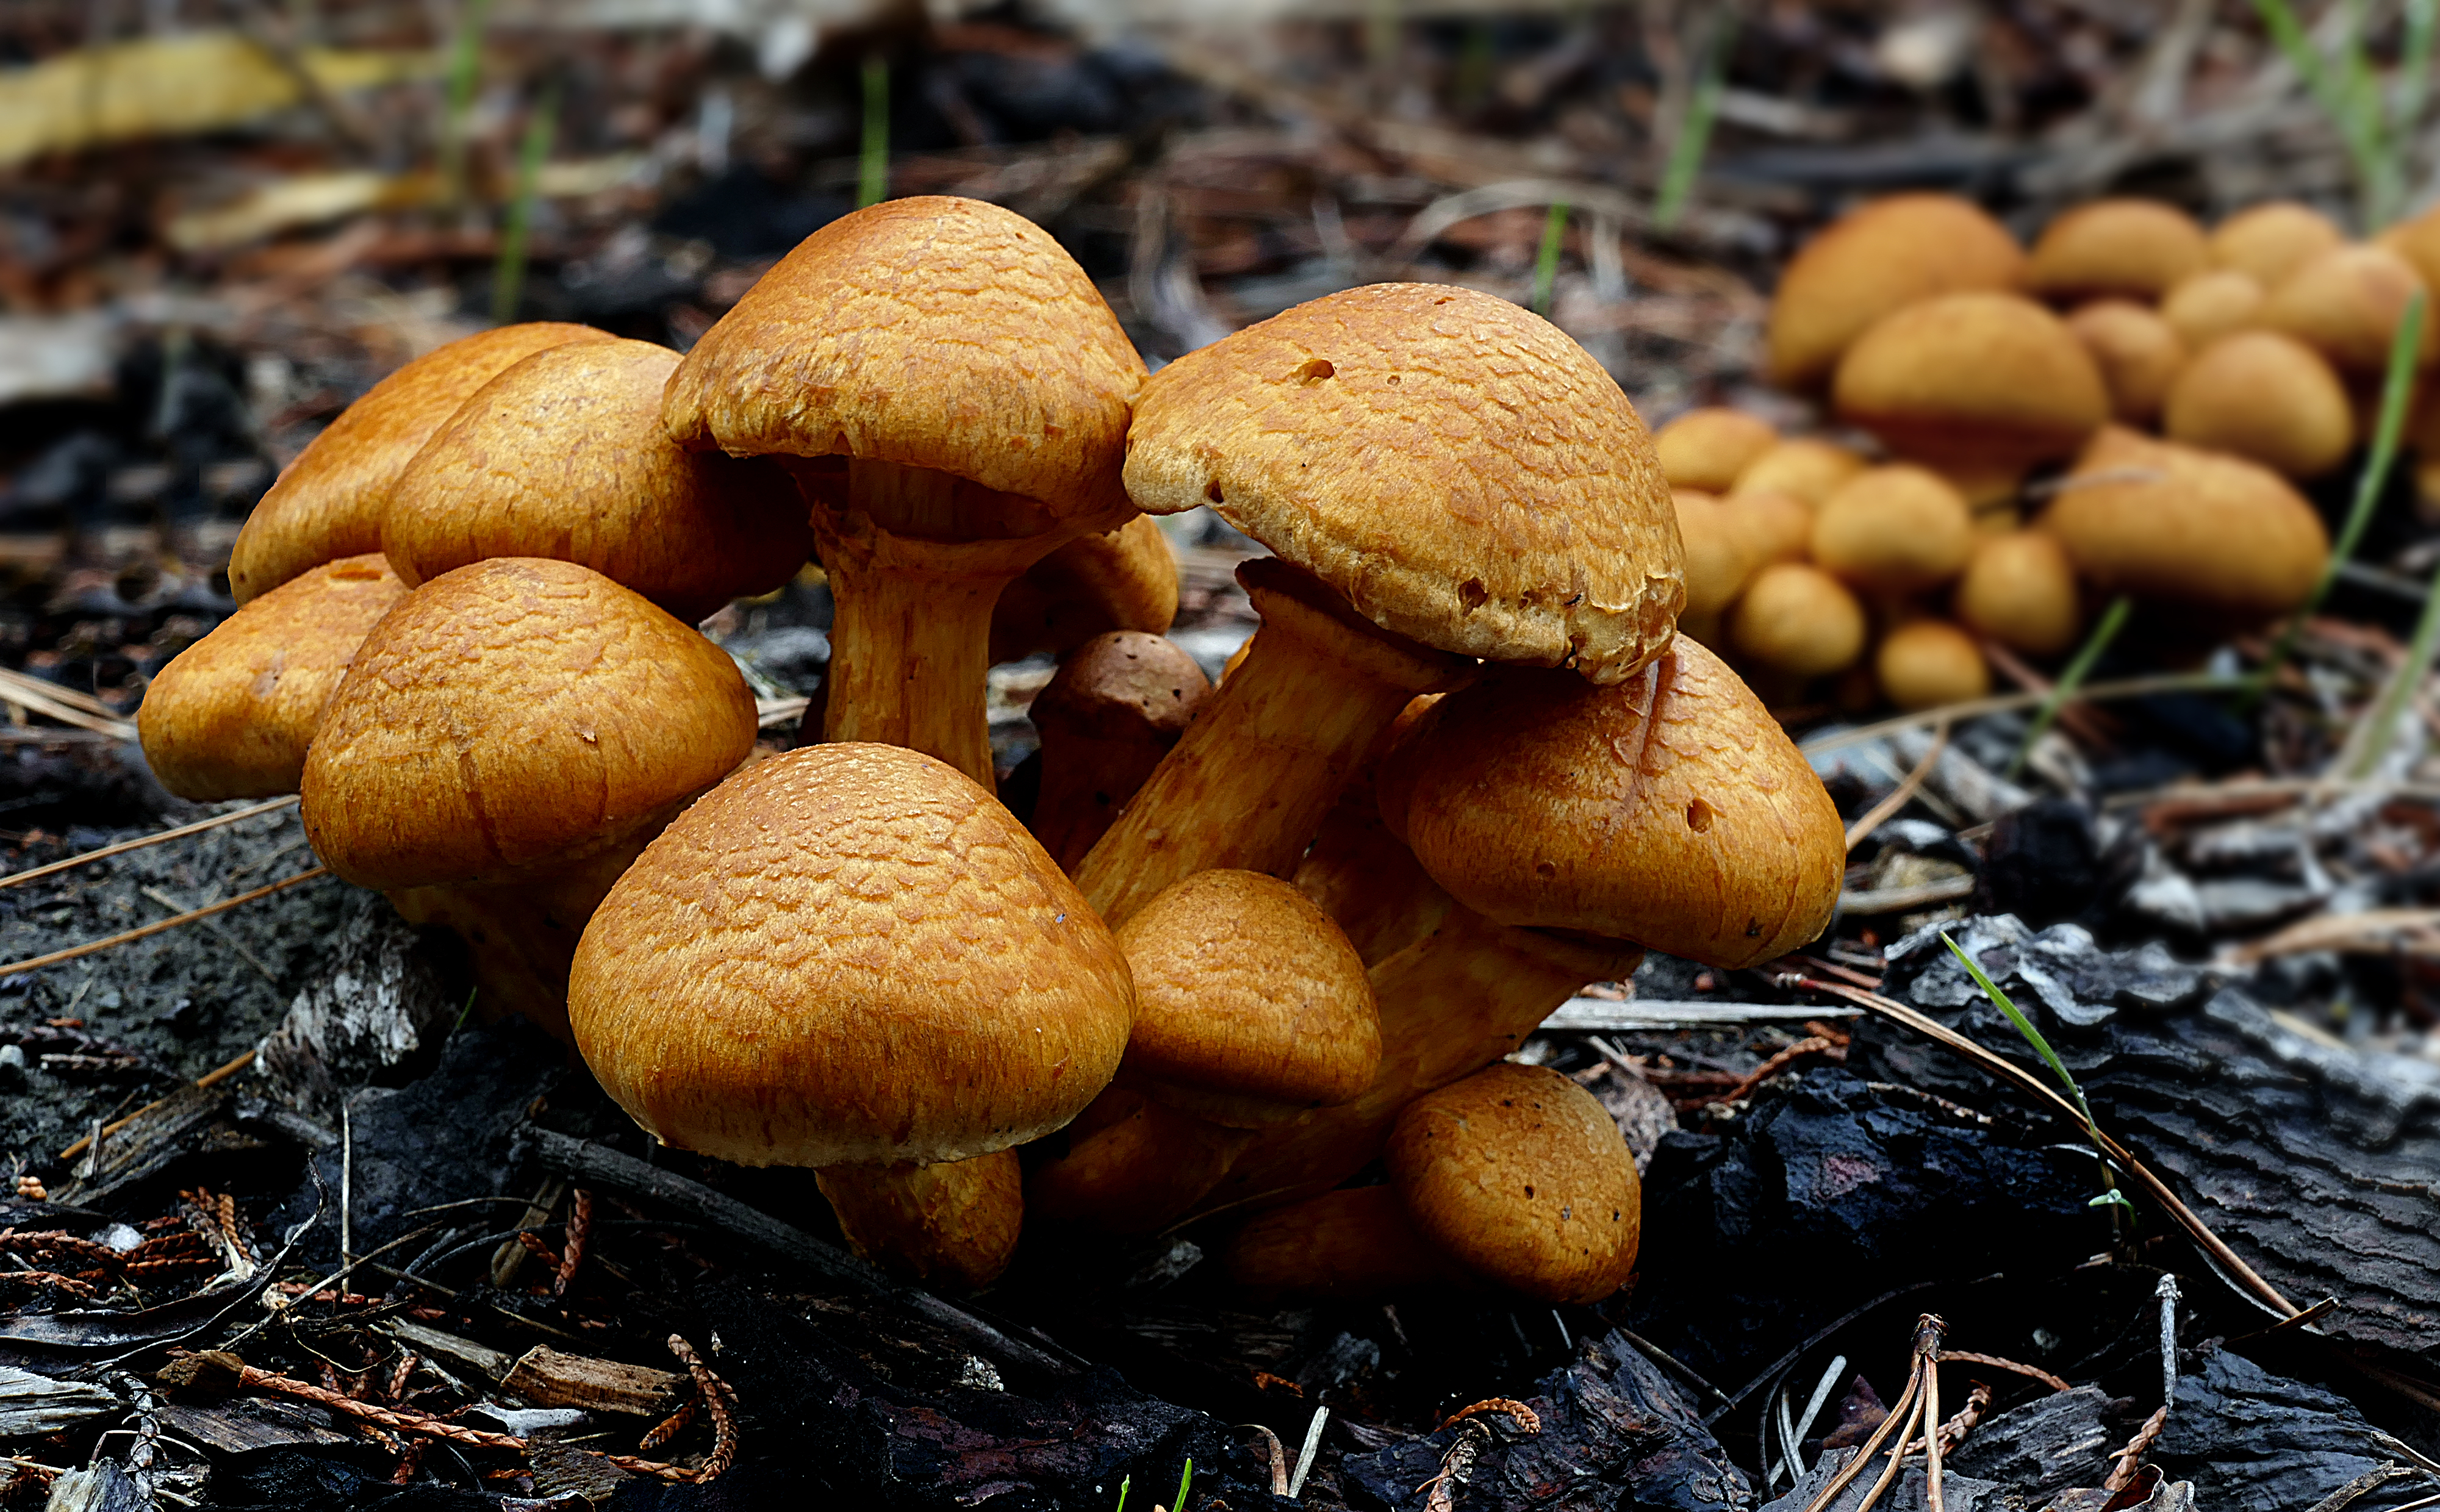
nature, autumn, mushroom, fungus, fungi, mushrooms, lumixfz1000, gymnopilusjunonius, bolete, agaricus, matsutake, edible mushroom, shiitake, medicinal mushroom, agaricomycetes, agaricaceae, champignon mushroom, penny bun